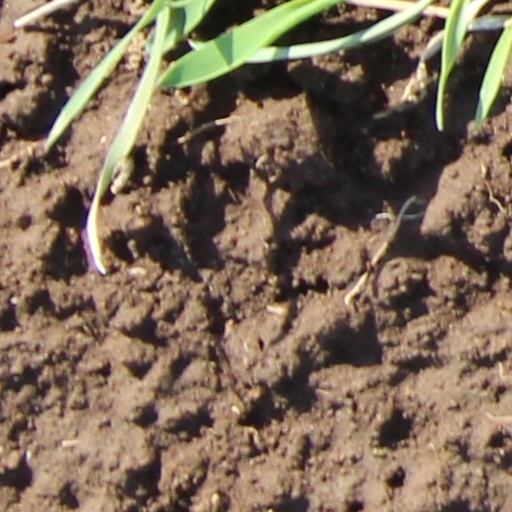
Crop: wheat